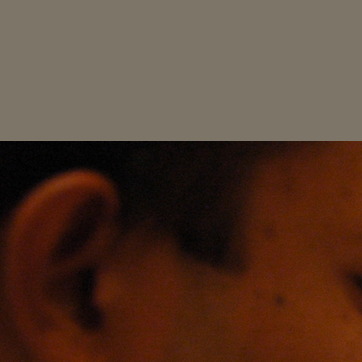
Material: hair